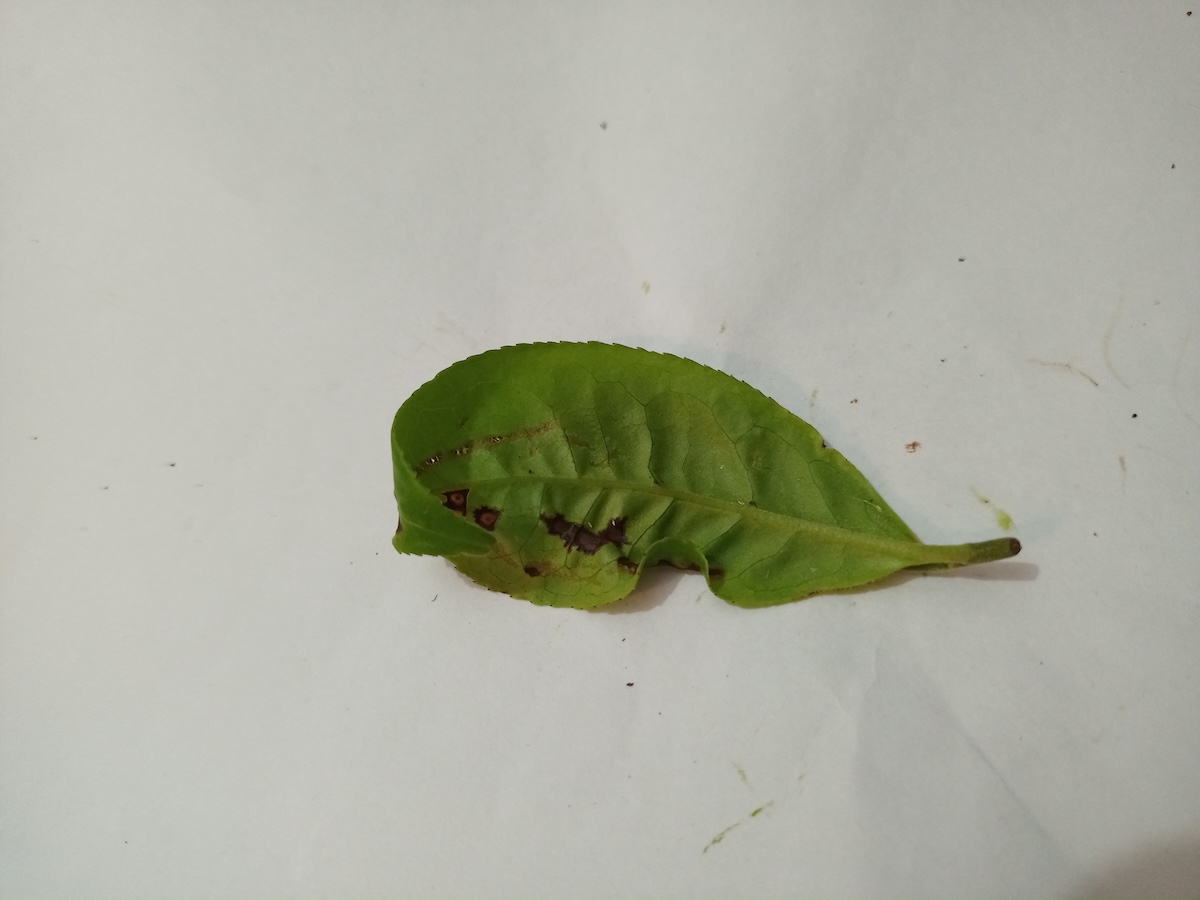
Label: Helopeltis